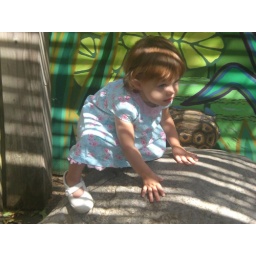
5/24Mandy climbing a rock near the lion viewing area